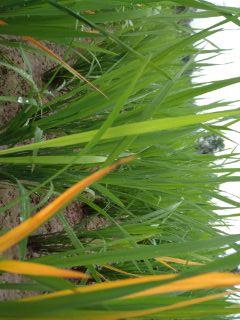
Disease: Tungro